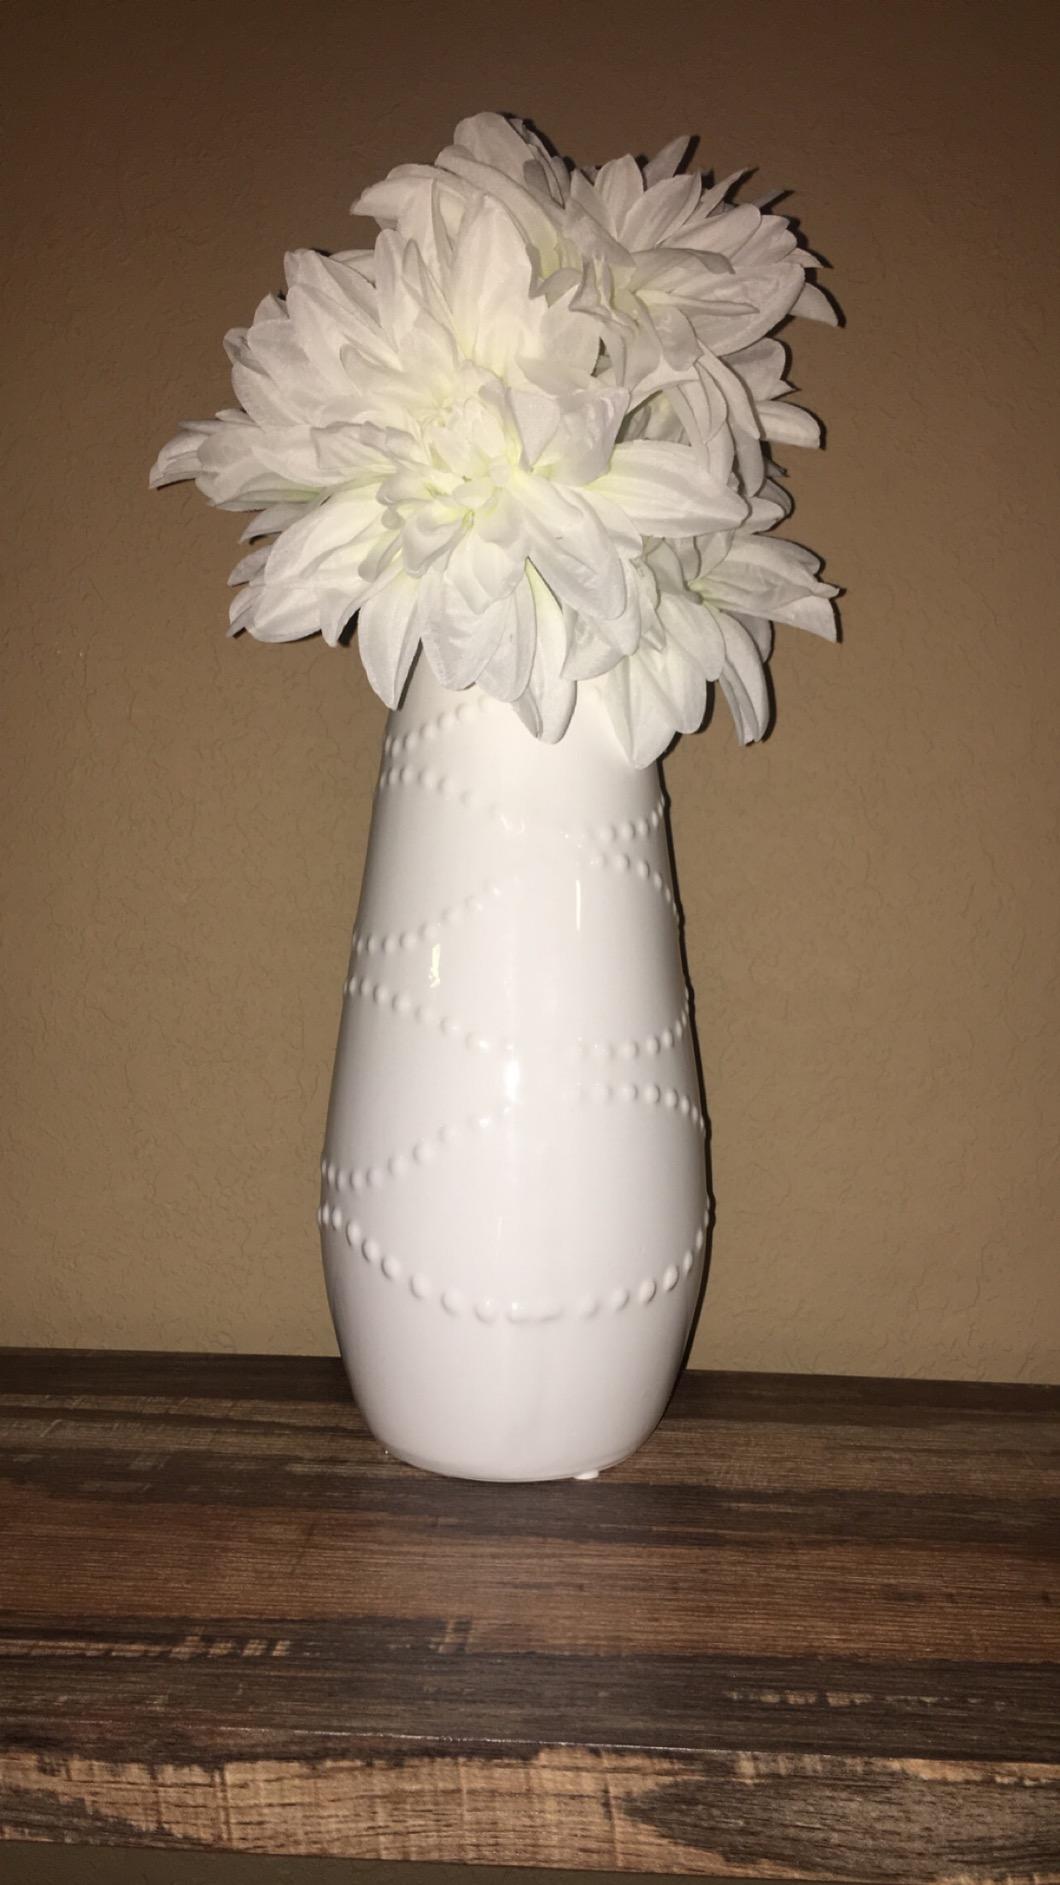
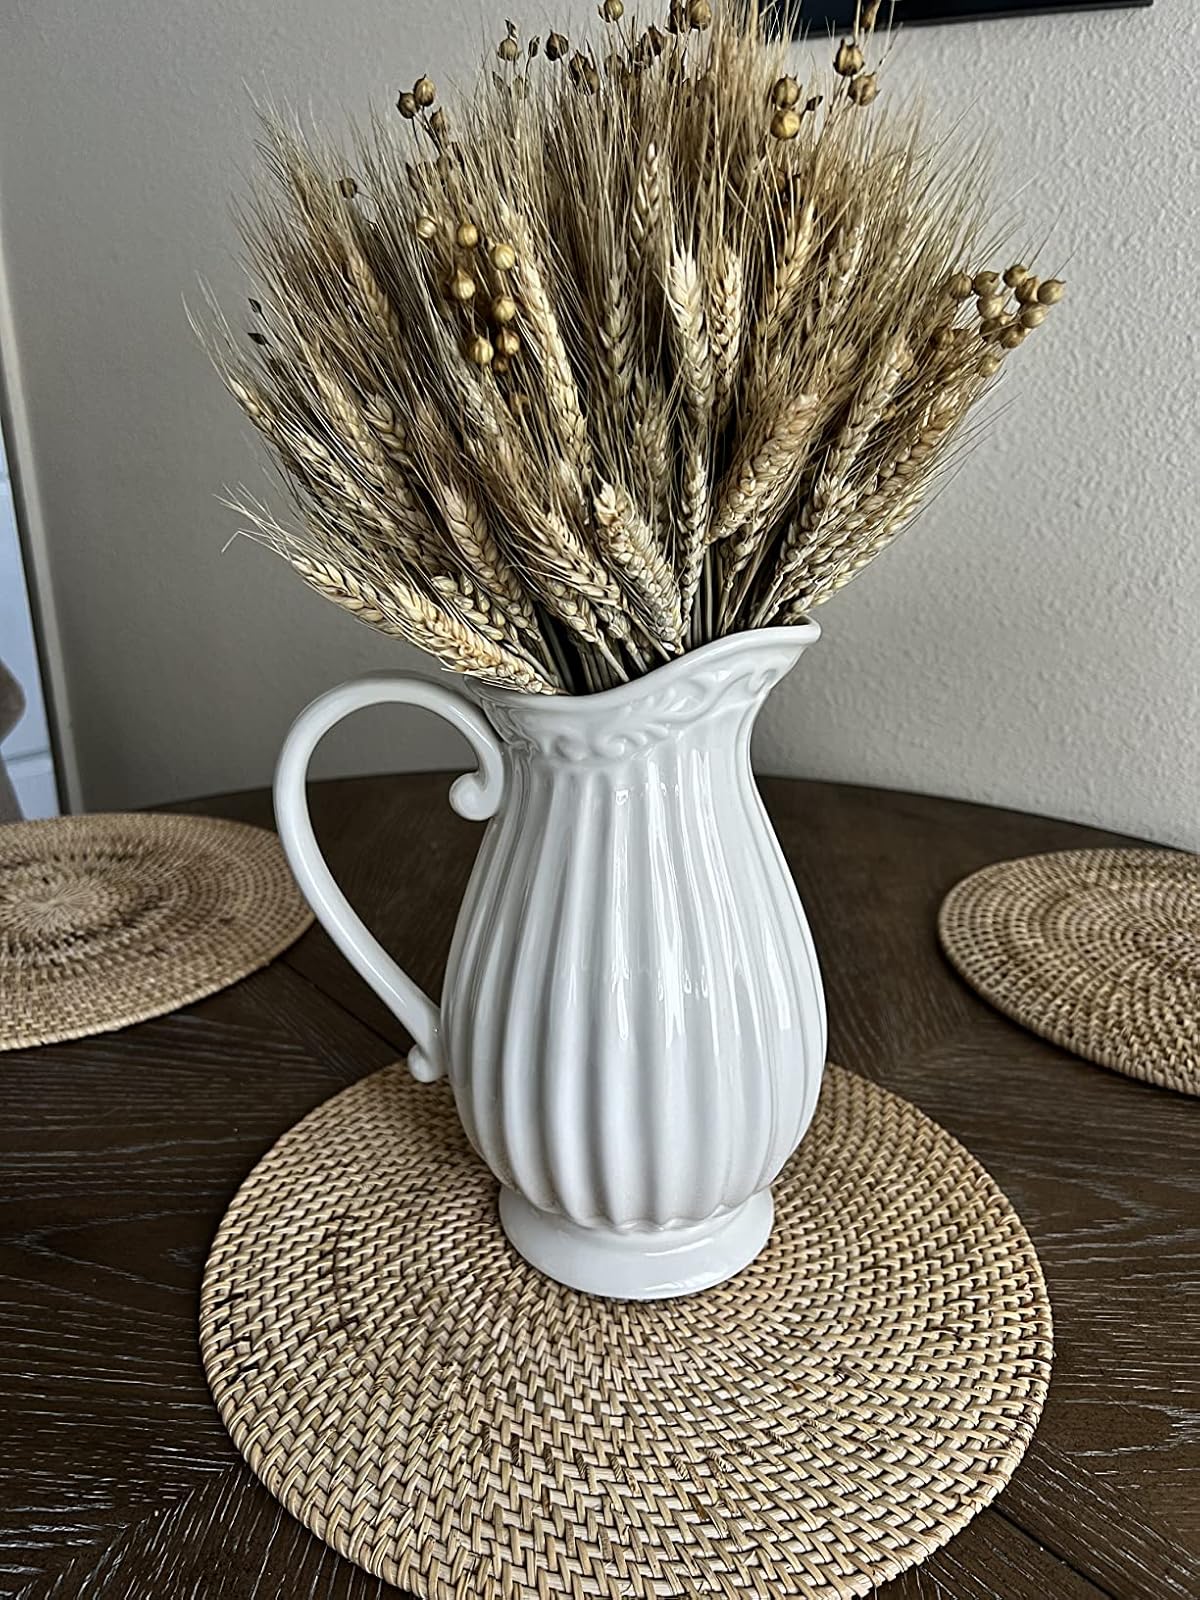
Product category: vase
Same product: no